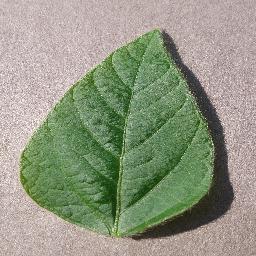
Label: Soybean___healthy